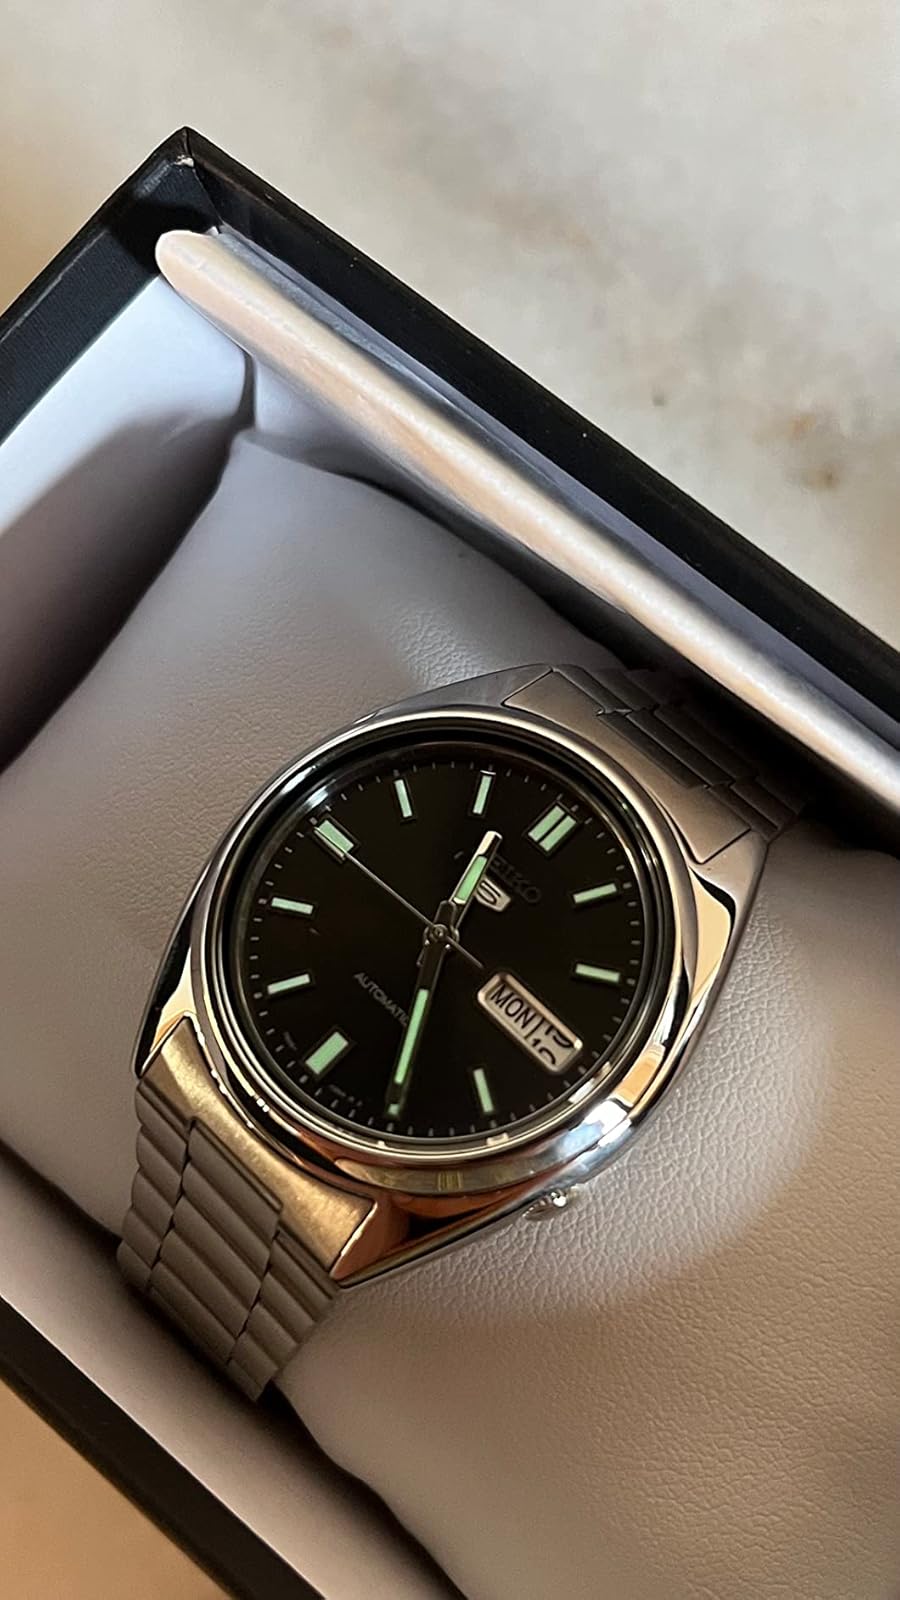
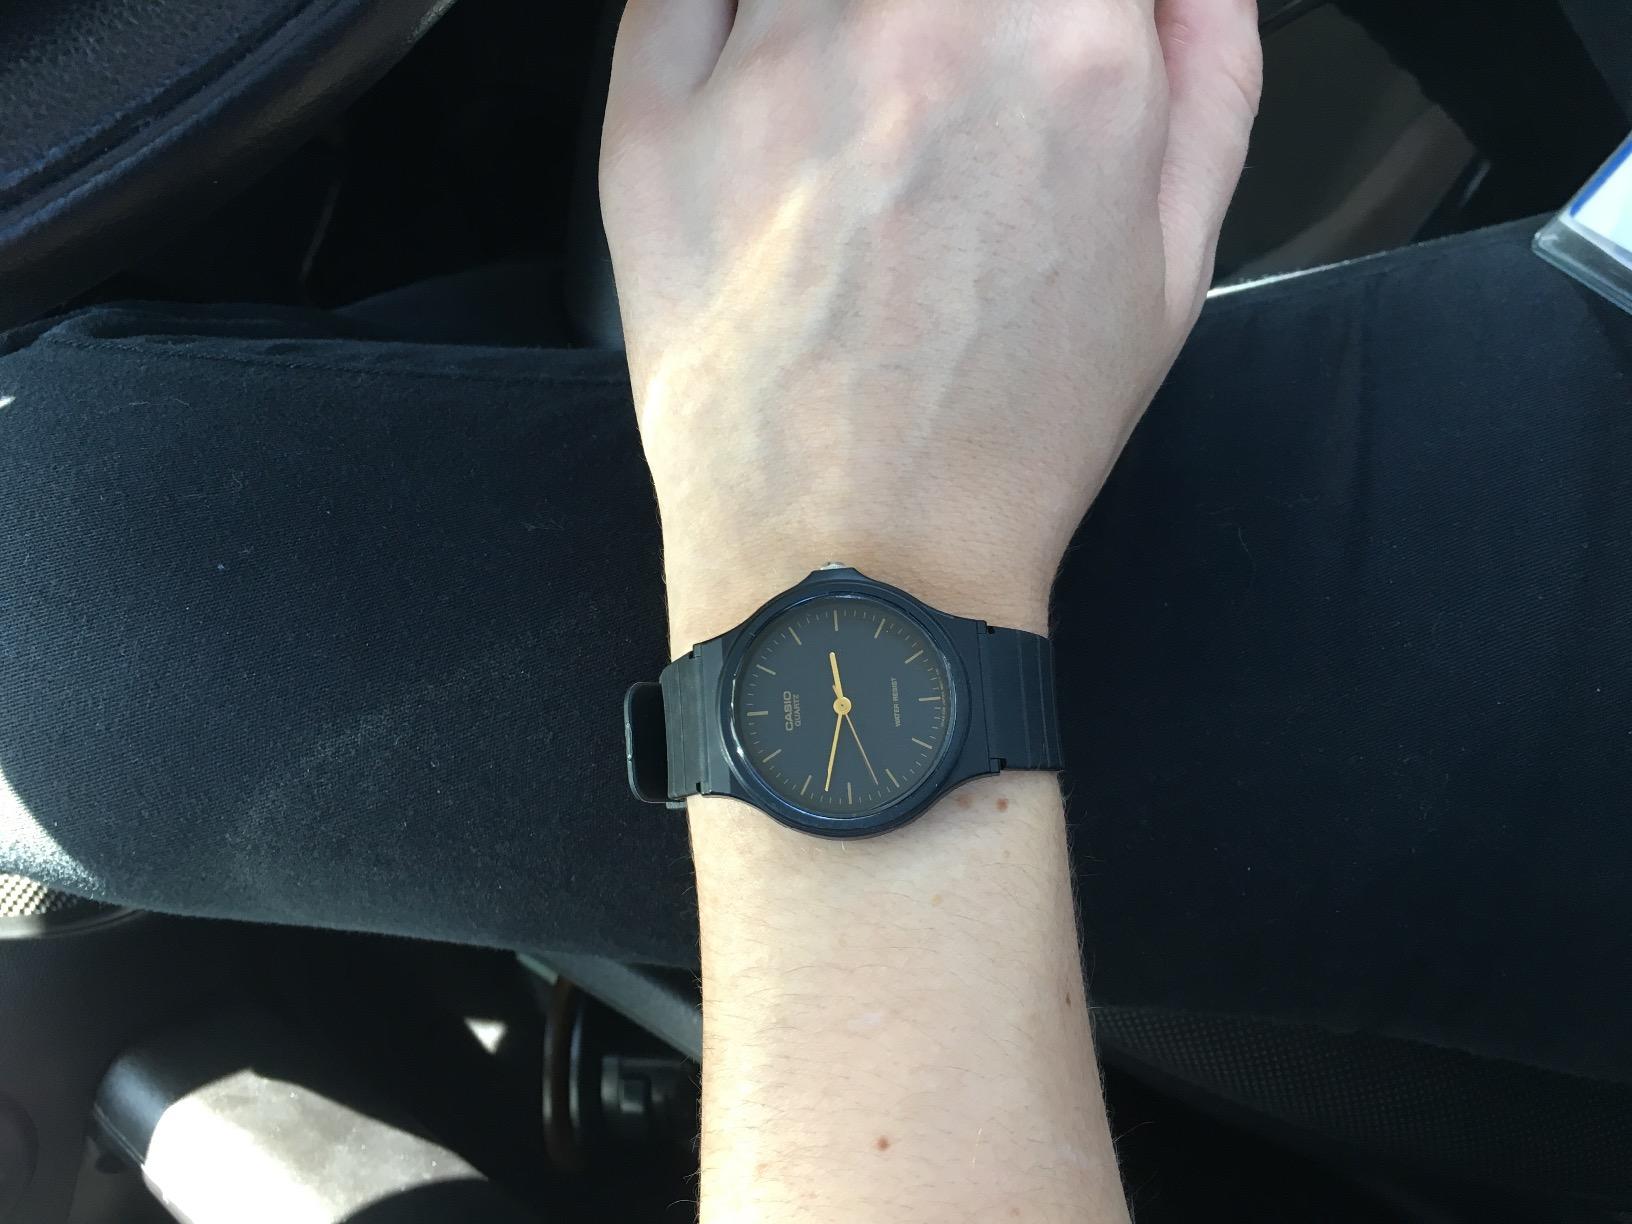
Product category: accessories_watch
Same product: no